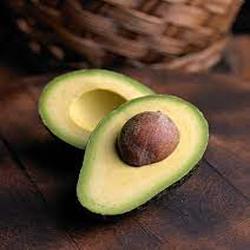
Label: Avocado